Surround channels

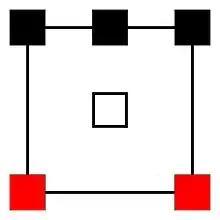
Surround channels in a 5.1 speaker setup in red

Surround channels are audio channels in surround sound multichannel audio. They primarily serve to deliver ambience and diffuse sounds in a film or music soundtrack.